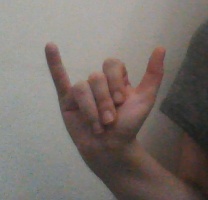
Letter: ya